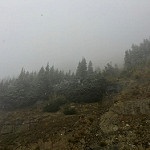
Scene: Outdoor